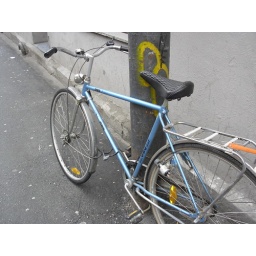
a bike leaned against a pole